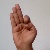
The image shows a hand gesture representing the letter 'F' in Indian Sign Language.